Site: brandenburg
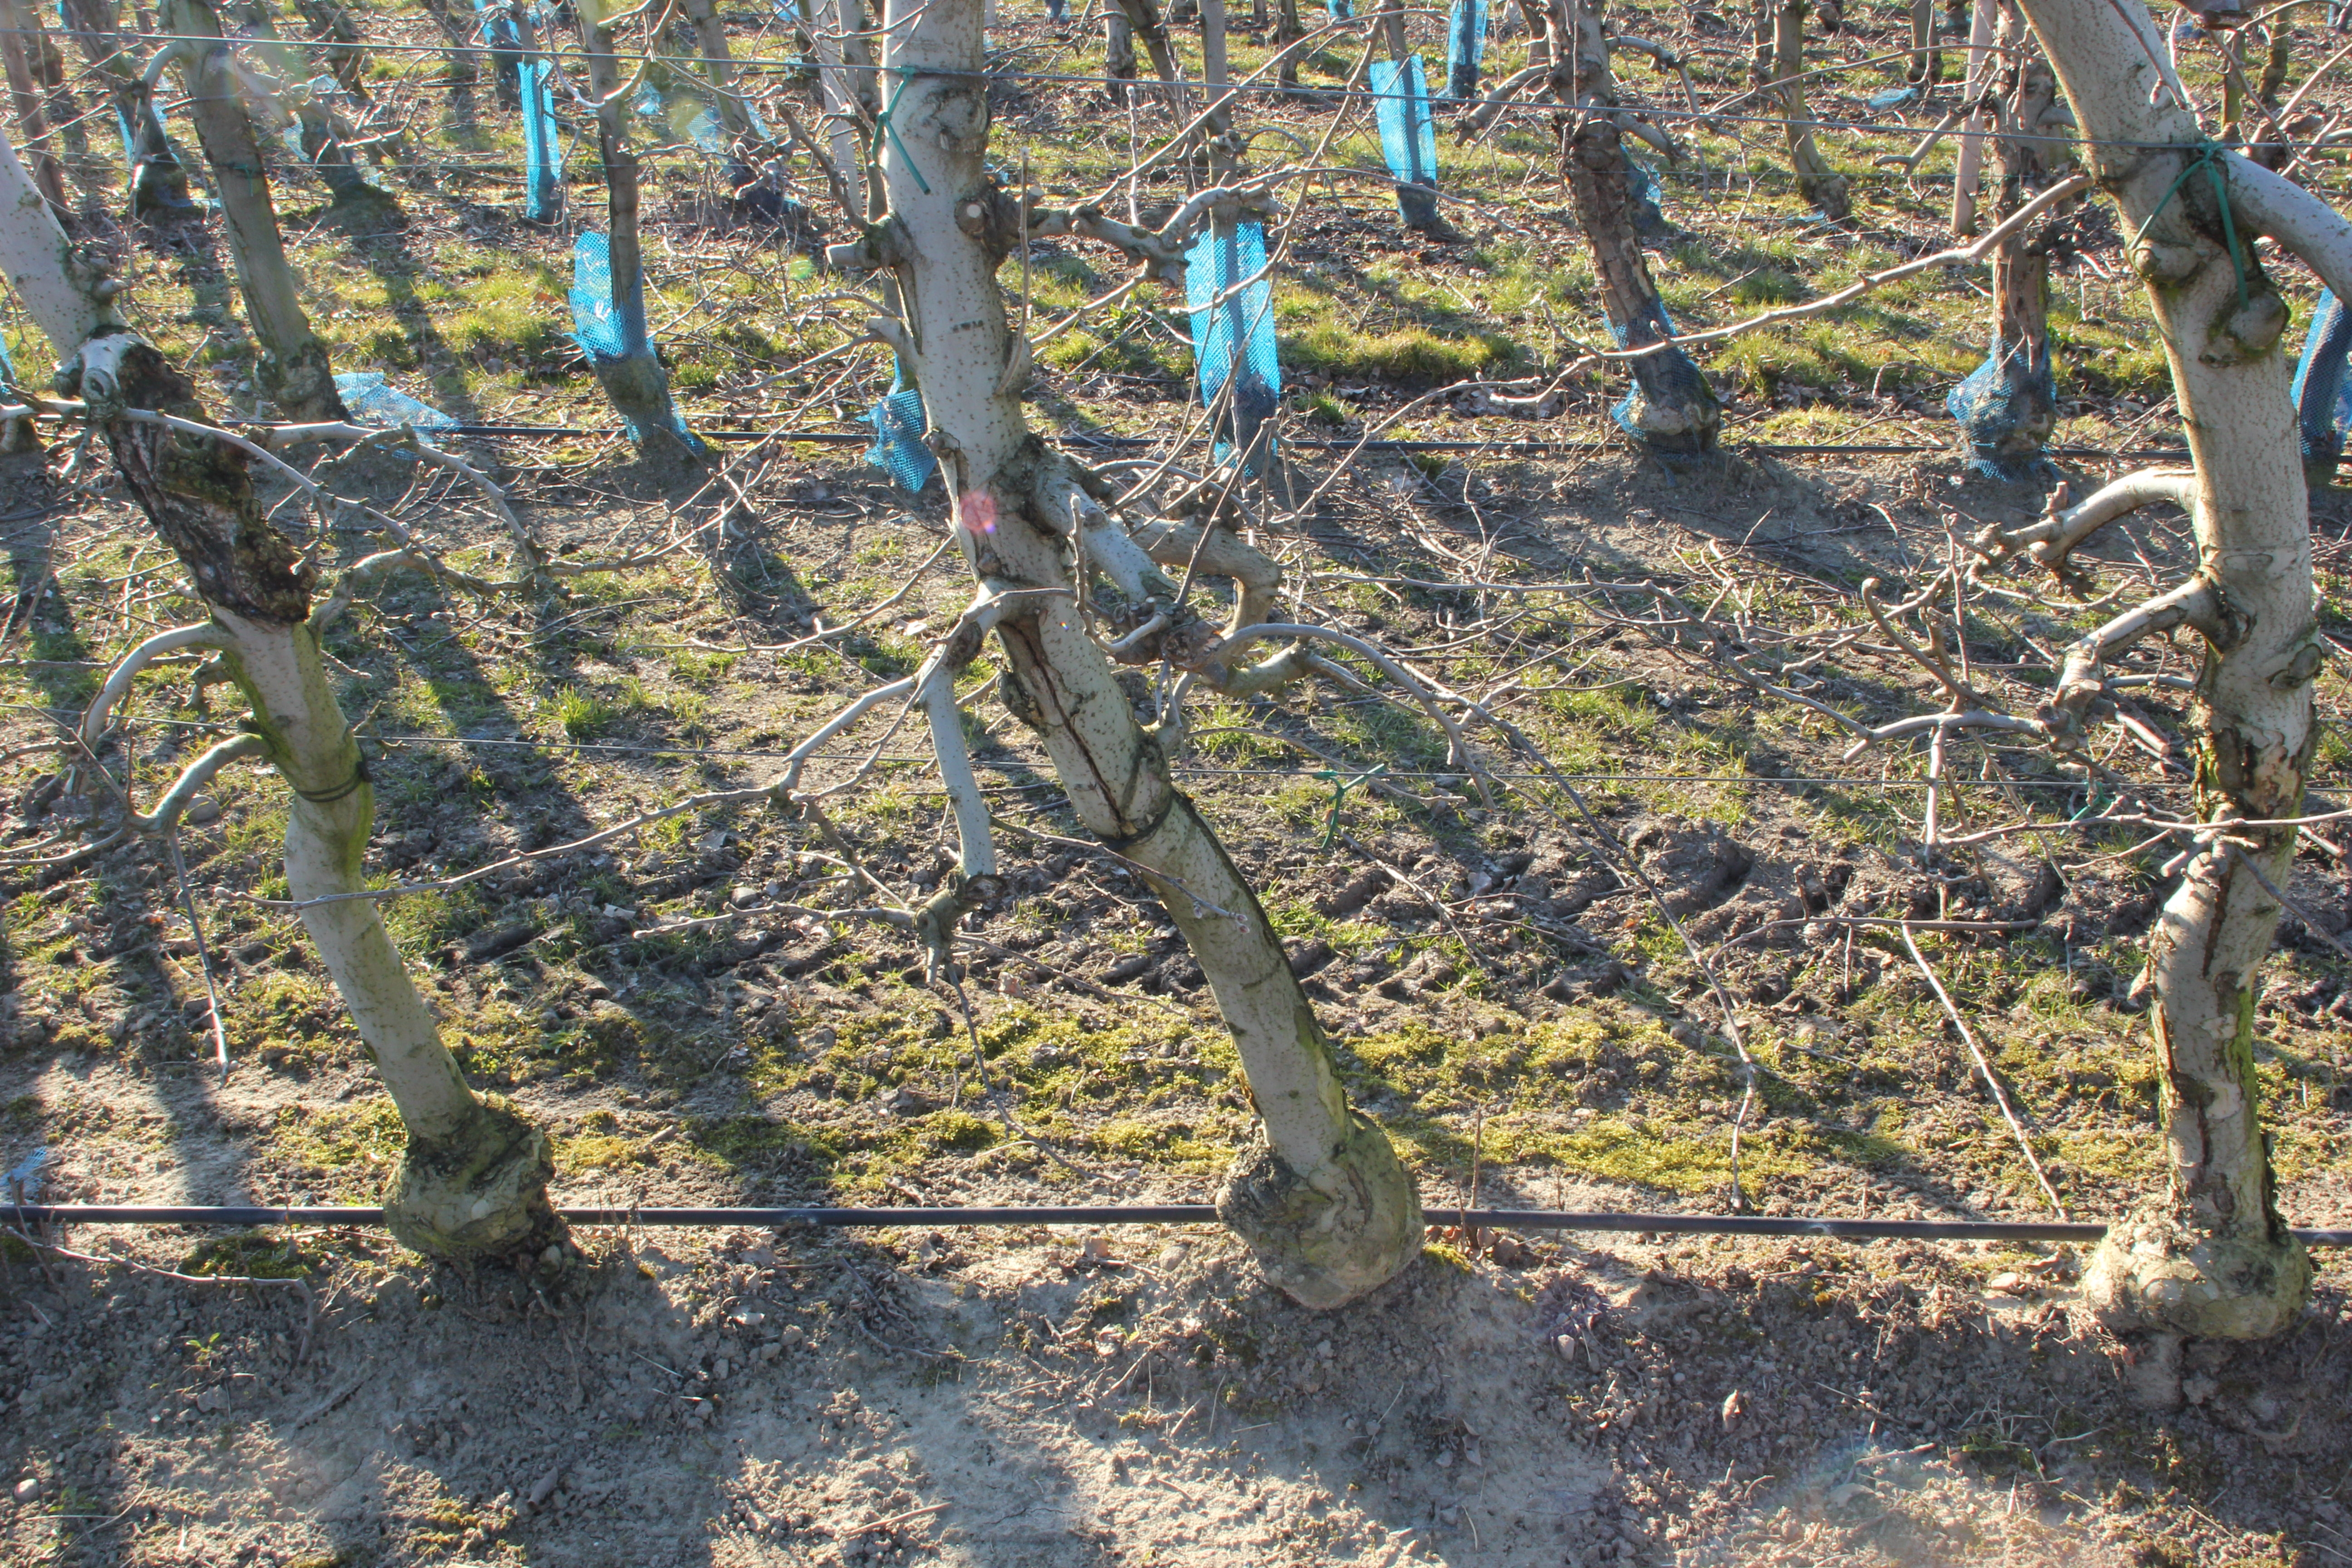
Growth stage (BBCH 03): Bud development